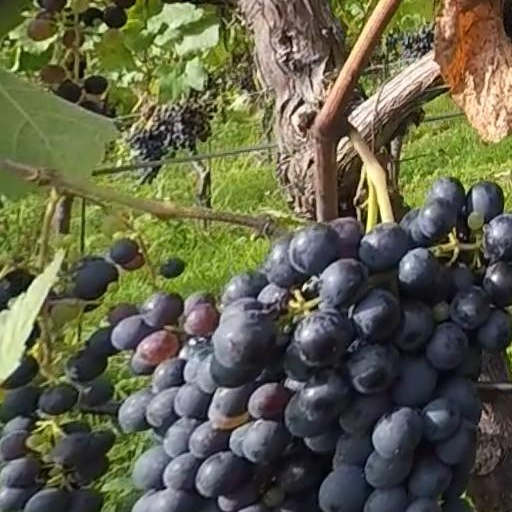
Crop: grape